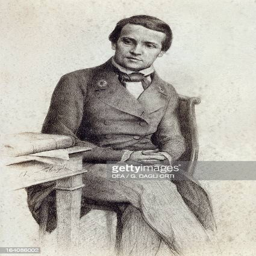
portrait of student in drawing